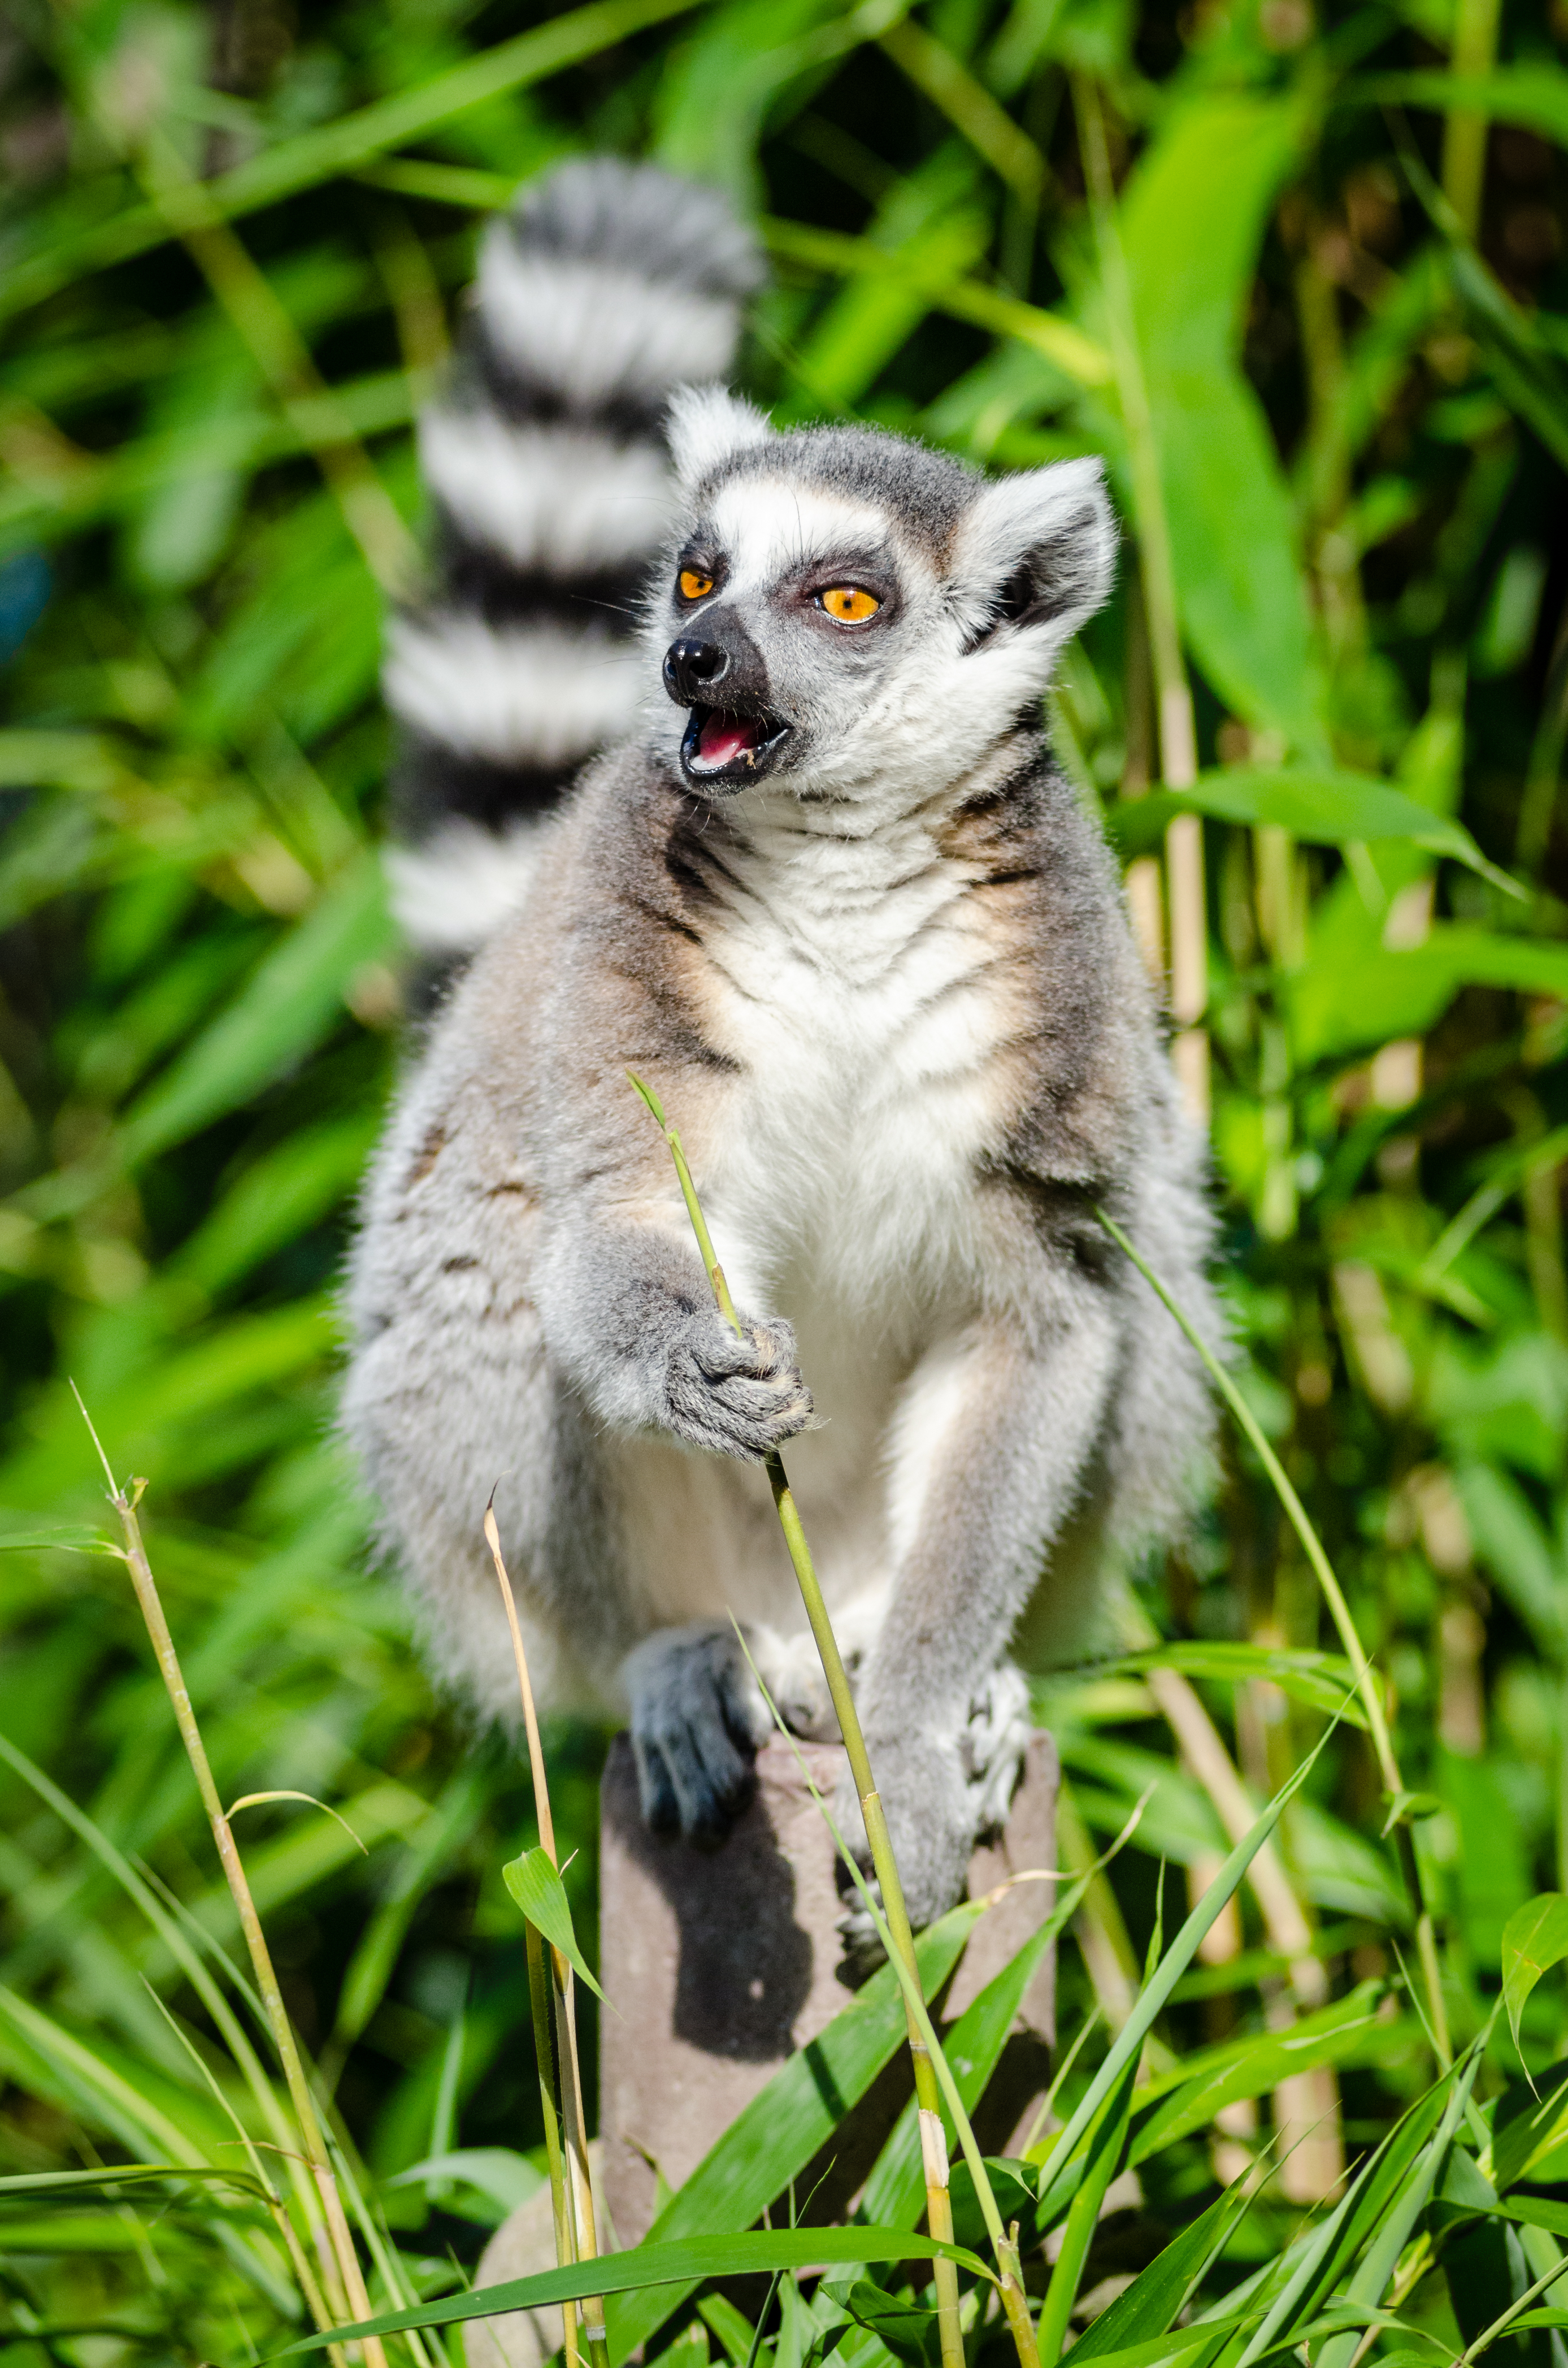
tree, nature, bokeh, ring, feet, animal, cute, wildlife, zoo, fur, mammal, nikon, fauna, primate, eyes, hands, animals, madagascar, vertebrate, tier, fell, augen, baum, adorable, lemur, d7000, niedlich, tailed, catta, katta, tierpart, madagaskar, fuse, gr n, s s, h nde